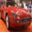
Label: automobile